The Fabulous Baron Munchausen

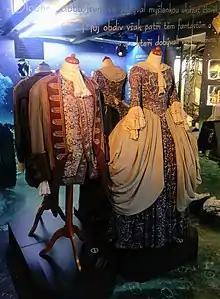
Costumes of Miloš Kopecký and Jana Brejchová

The film was released internationally throughout the 1960s, including a 1964 American dub under "The Fabulous Baron Munchausen".